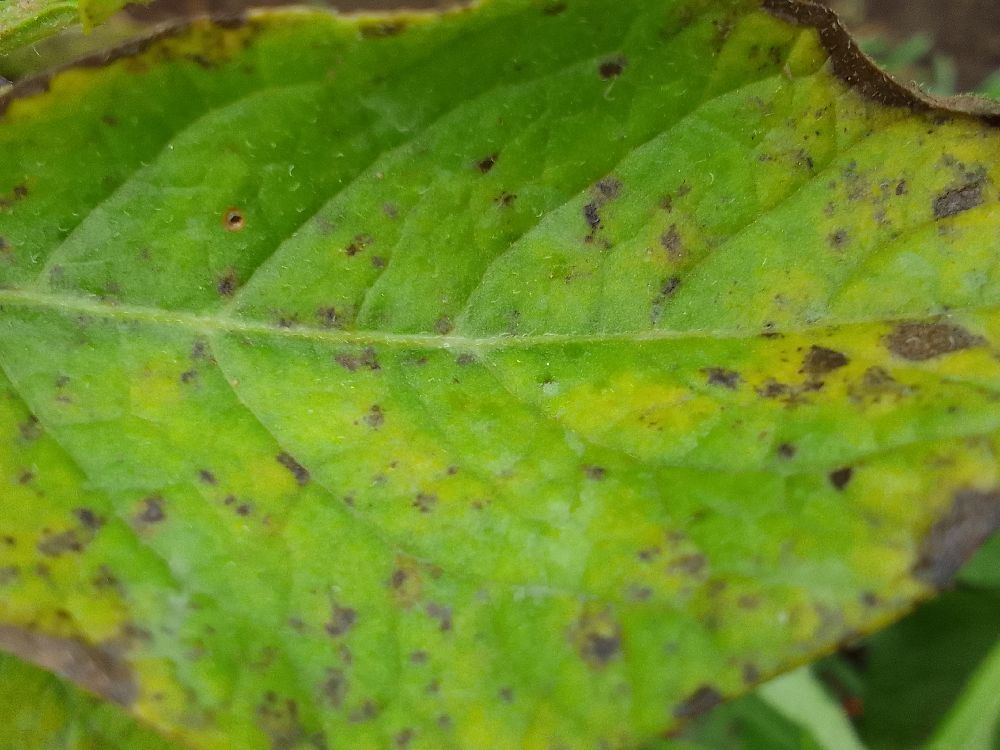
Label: Early blight